107th Engineer Battalion

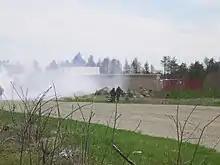
Medics of the 1431st Company, 107th En Bn simulating combat casualty extraction during training.

Like many National Guard units the Battalion's companies are highly autonomous, being stationed at different locations, having their own training schedules, and having their own specialties, sapper, vertical, or horizontal construction. The unit usually conducts training at Camp Grayling Michigan, Fort McCoy Wisconsin, or Camp Ripley Minnesota, with each company possibly attending a different training site and training at different times. The combat engineer units often train closely with EOD squads. Moreover, the companies have deployed independently in recent years and not as a whole battalion; however, often soldiers are command directed to another deploying company in order to strengthen its numbers. Moreover, soldiers are often sent on individual training, engineers of the unit are often required to go to EOCA training and may be selected to attend the Sapper Leadership Course to earn a Sapper Tab while medics are required to attend a yearly refresher course to keep their knowledge current. The headquarters company also has a large support staff of mechanics, medics, cooks, and clerks that assists the companies.